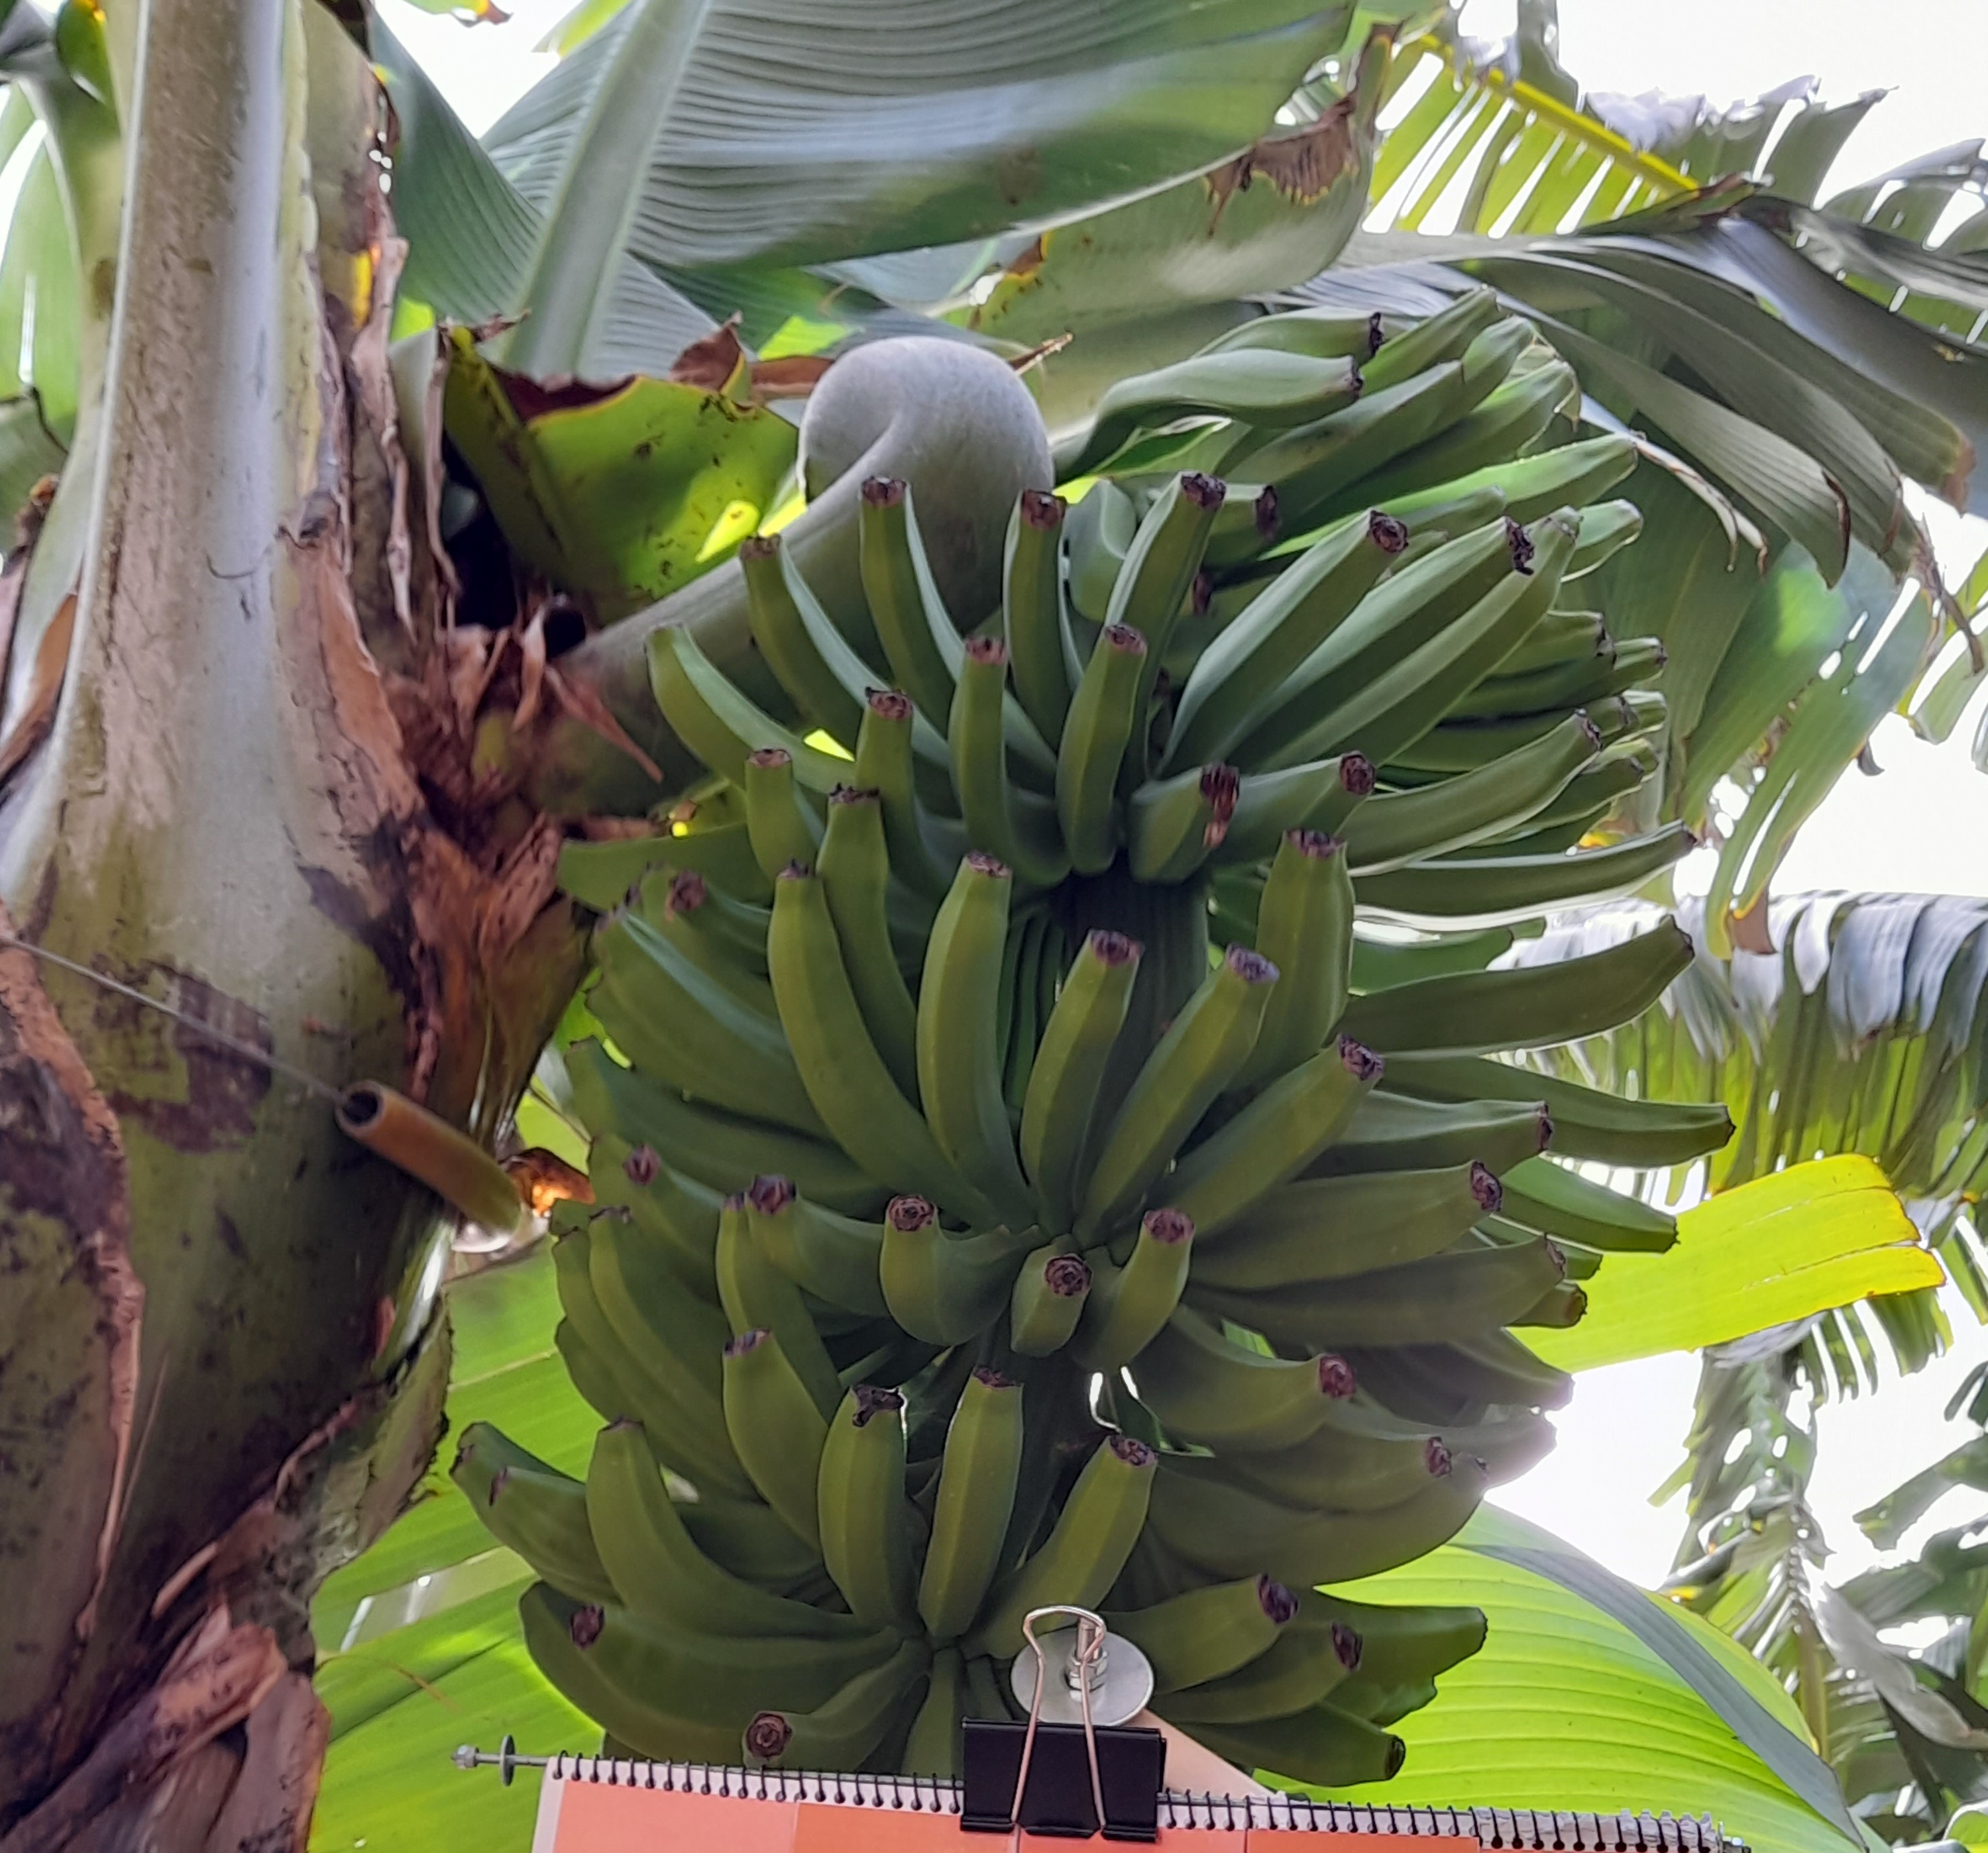
Label: Keep